Borås Arena

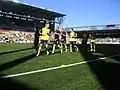
Players warming up in the Borås Arena opening game against Örgryte IS.

Borås Arena is a football stadium in Borås, Sweden, and it is the home ground of IF Elfsborg and Norrby IF. Borås Arena has an artificial turf pitch, and was changed to the most modern synthetic turf on the market during the UEFA Euro 2012 at a cost of £500,000. The capacity of the arena is 11,700–14,500 depending on usage, 11,700 is the capacity during international matches because it is seating only. Borås Arena is located next to Elfsborg's old home ground Ryavallen, both of the stadiums are built together at the roofs, which means that the new stadium is still attached to the old historical Ryavallen.